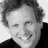
Emotion: happy